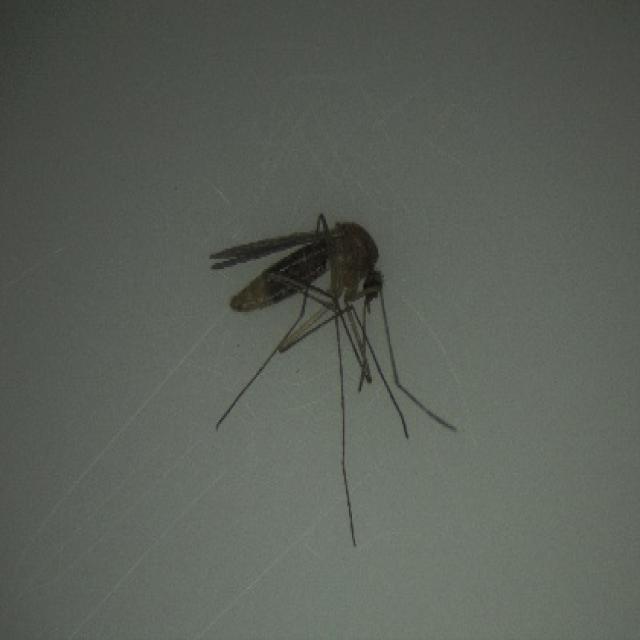
Species: culex_pipiens